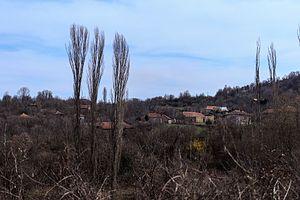
Nikoulyané ou Nikuljane est un village du nord de la Macédoine du Nord, situé dans la municipalité de Staro Nagoritchané. Le village comptait 210 habitants en 2002. Il est majoritairement serbe.